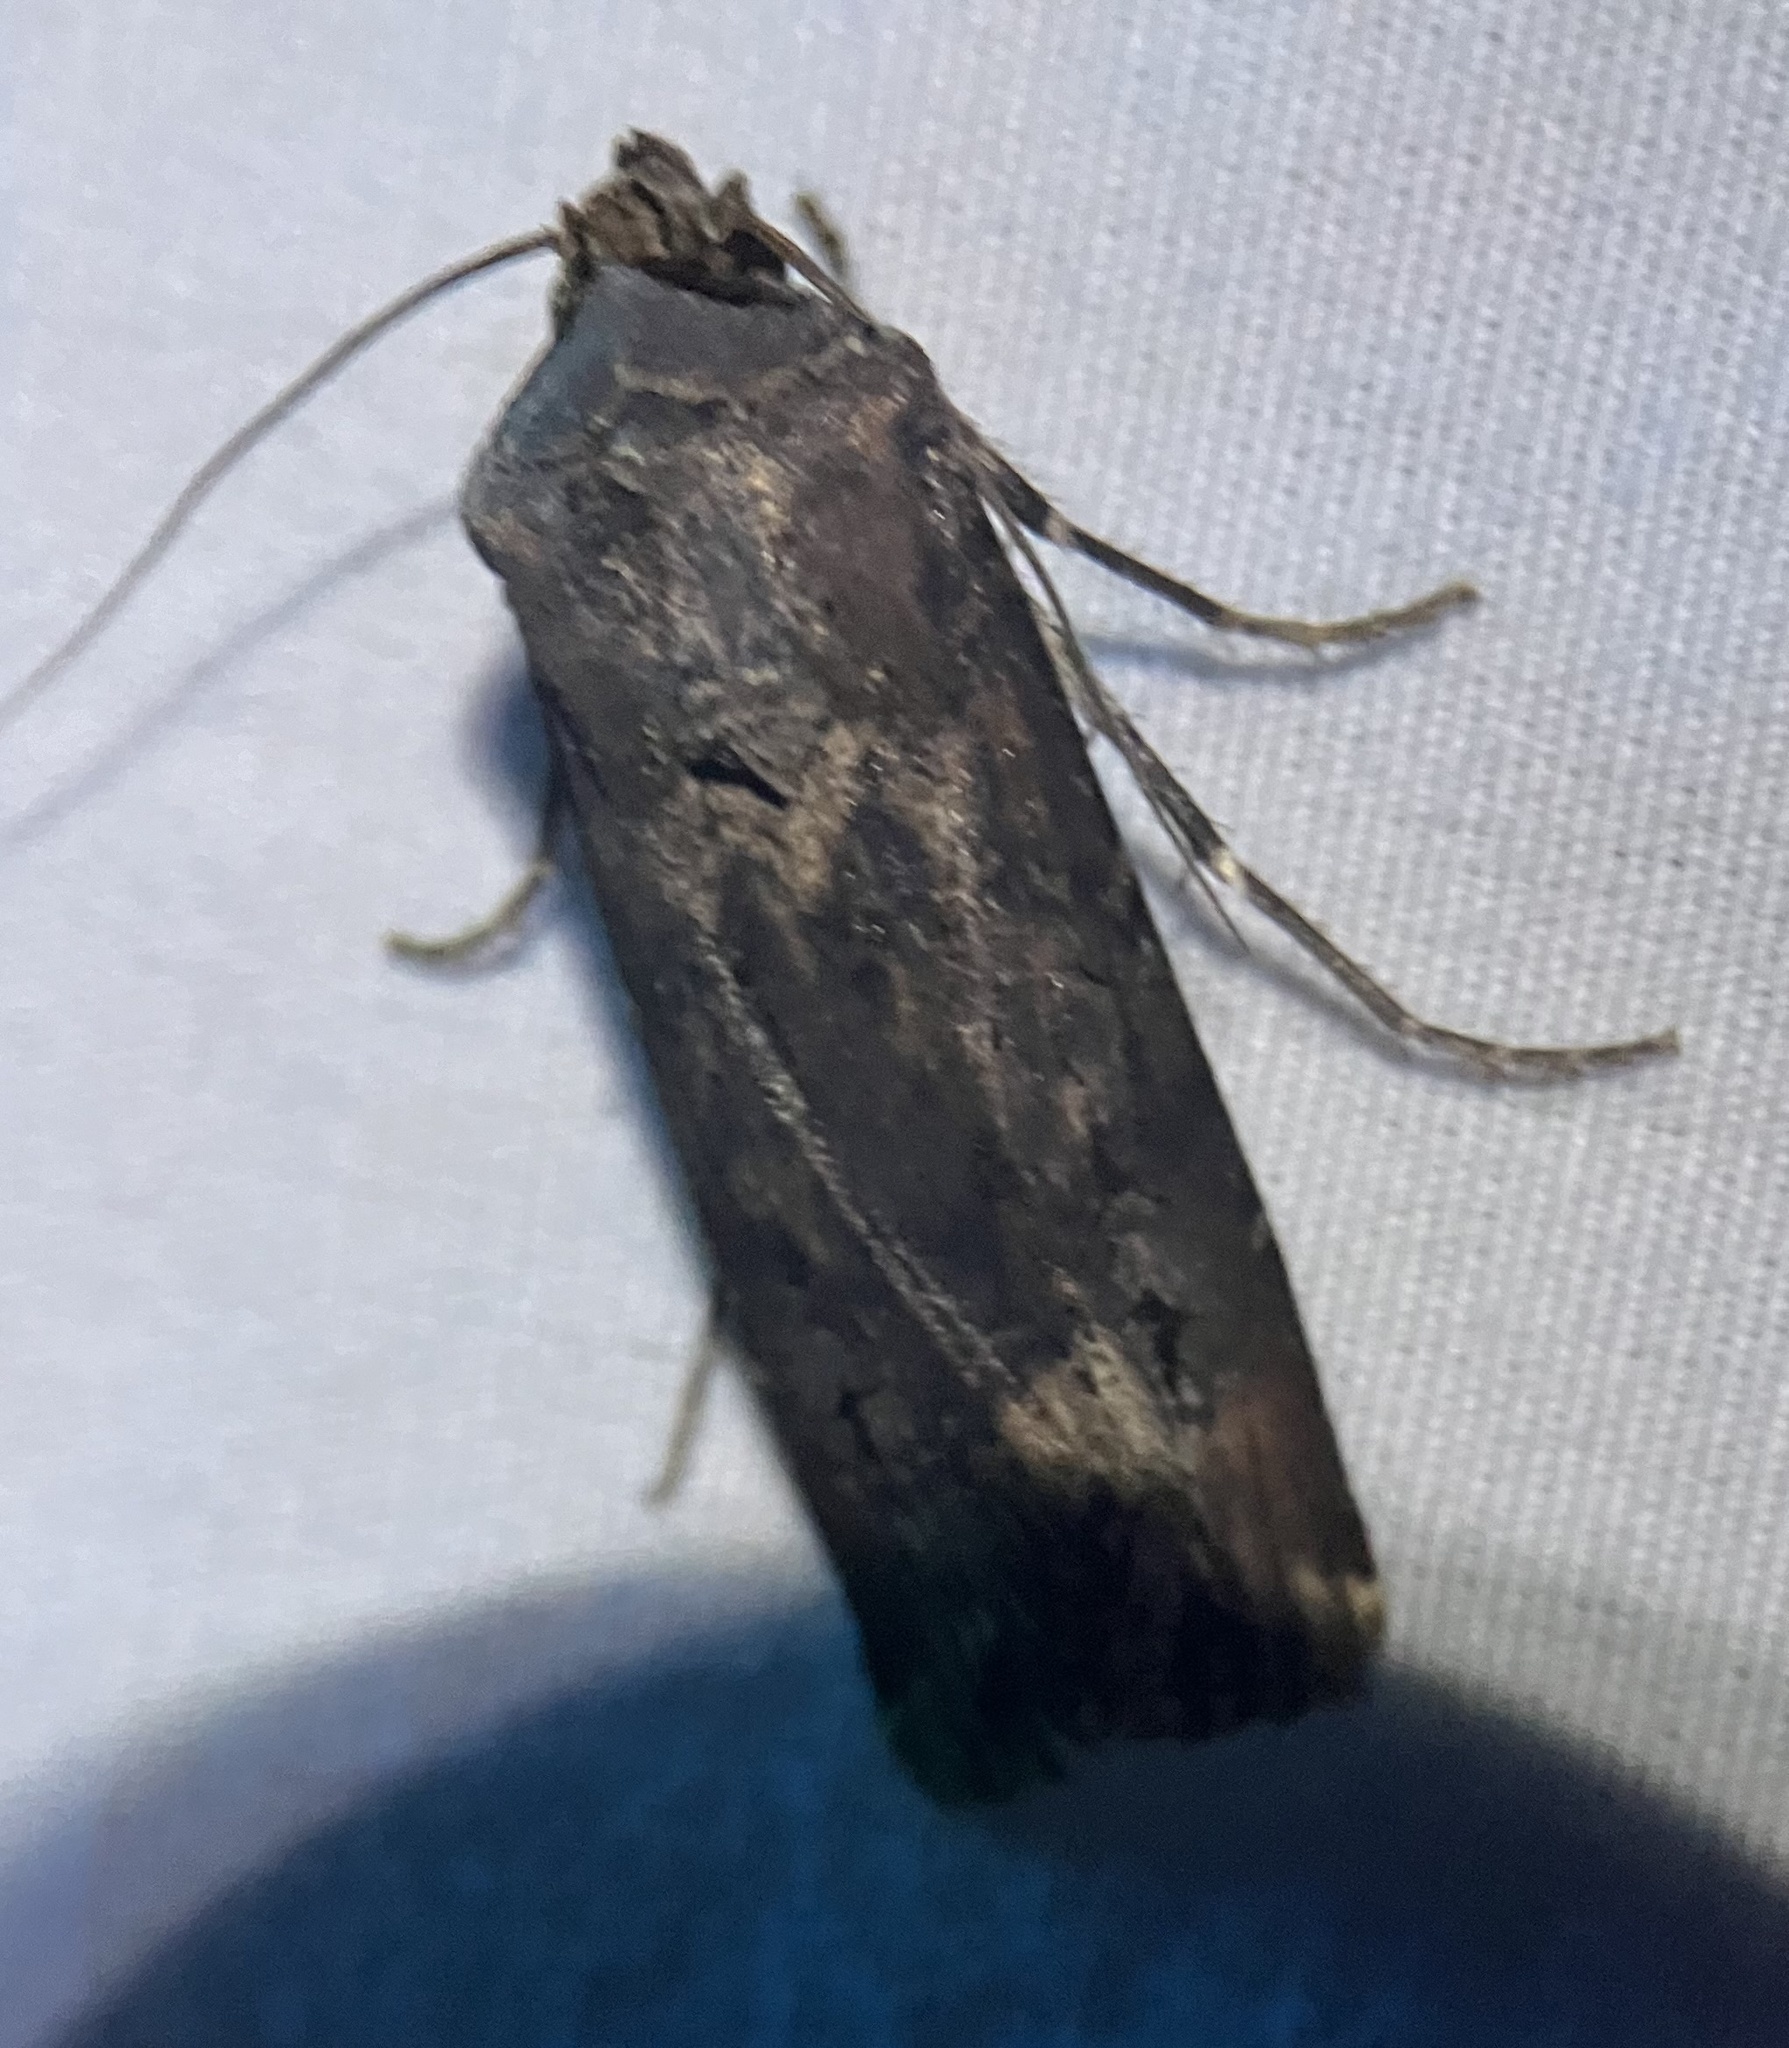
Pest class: cutworms